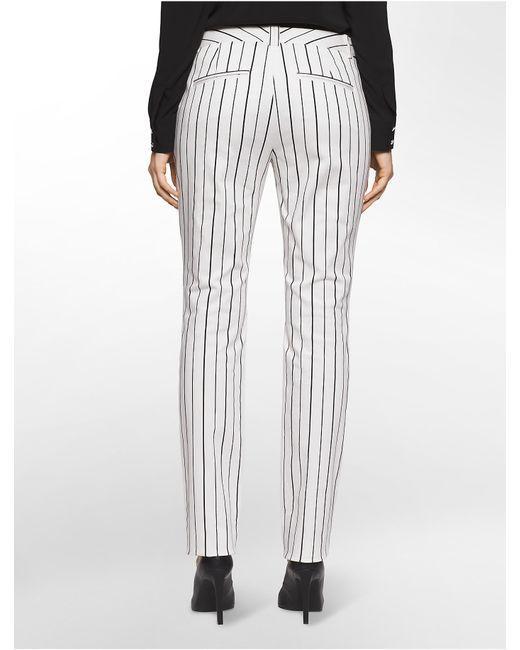
Weiße Hose mit schwarzen Linien